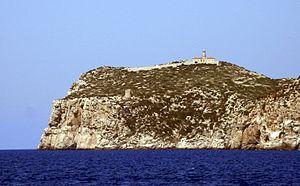
Le Phare de Llebeig est un phare situé sur le Cap de Llebeig de la petite île de Sa Dragonera à 700 m de Majorque, dans l'archipel des Îles Baléares.